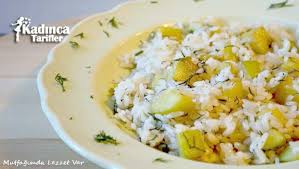
Yemek: pirinc_pilavi